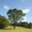
Label: pine_tree